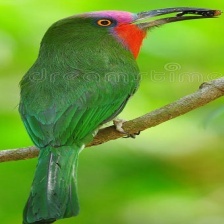
Species: RED BEARDED BEE EATER
Scientific name: NYCTYORNIS AMICTUS
ImageNet parent category: bee_eater